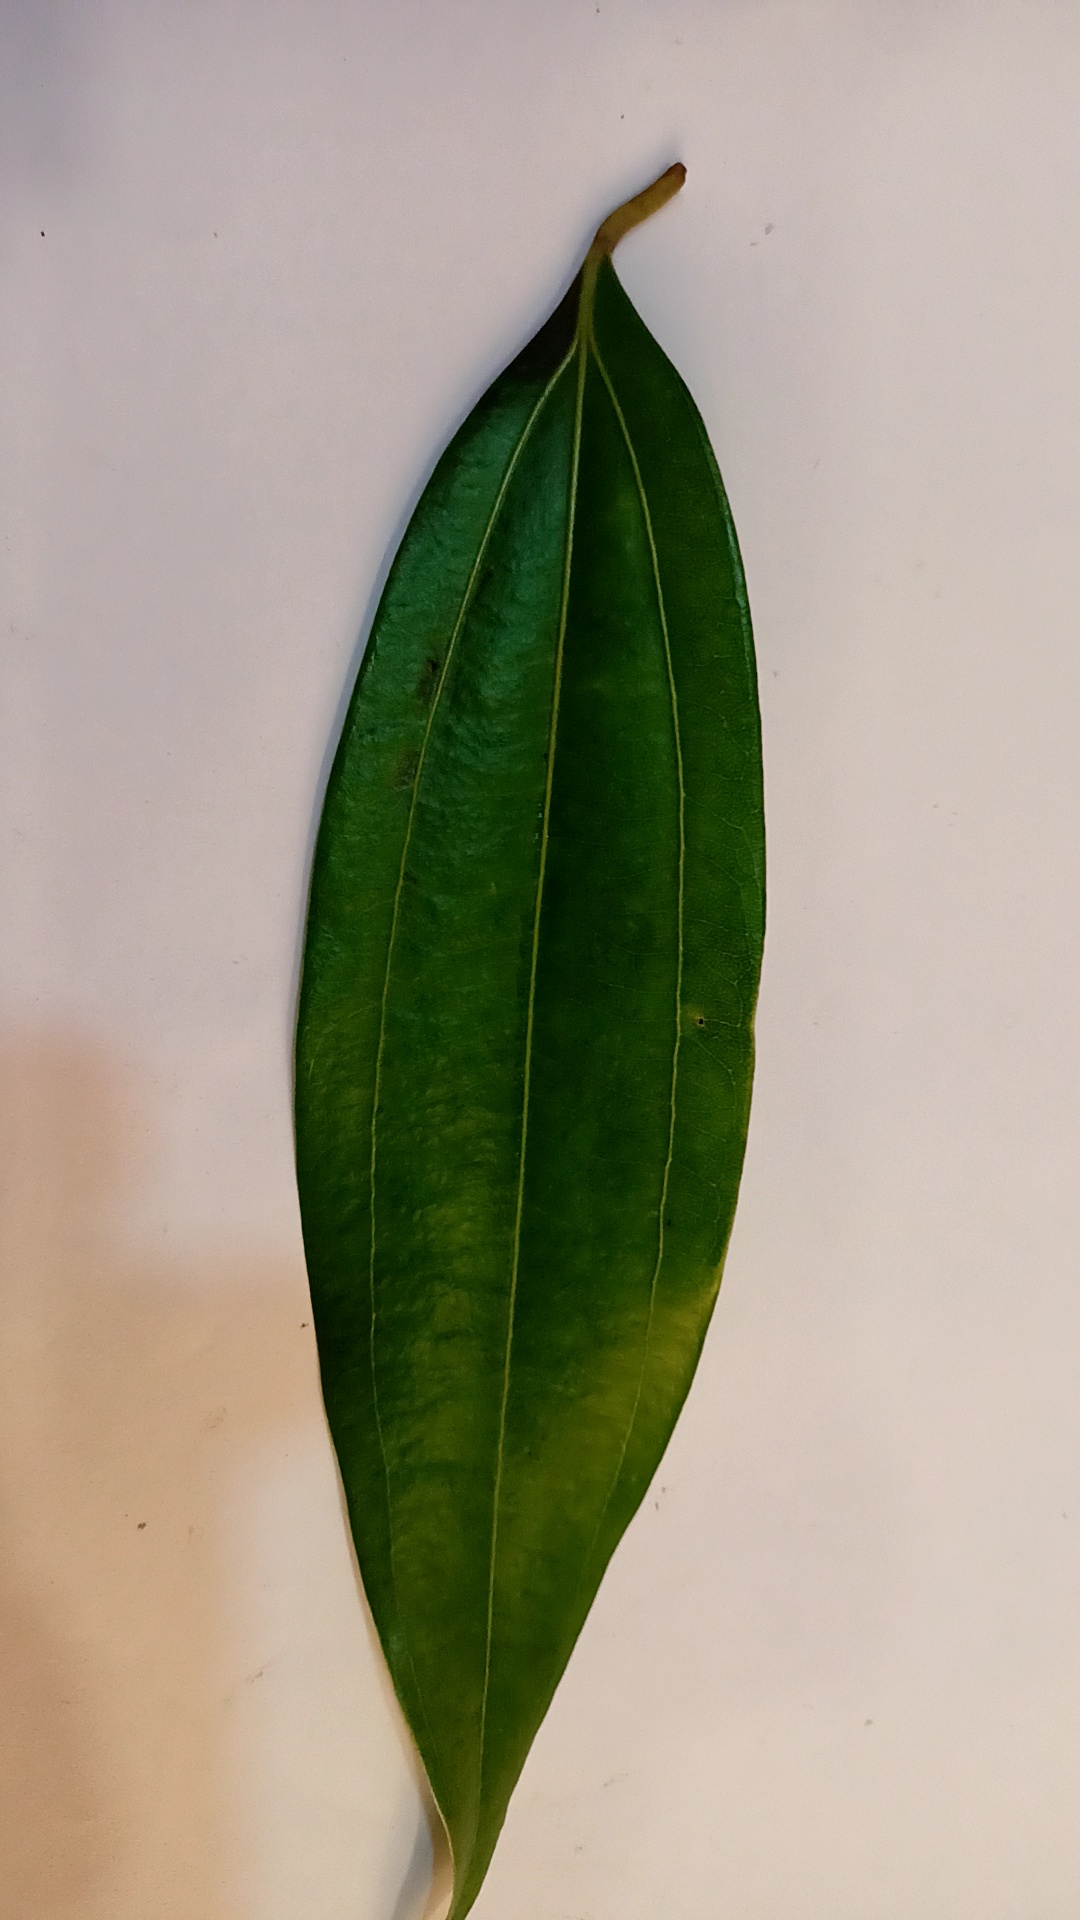
Label: Healthy